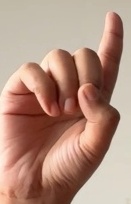
ASL sign: D